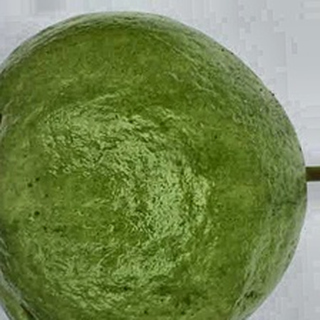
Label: healthy_guava